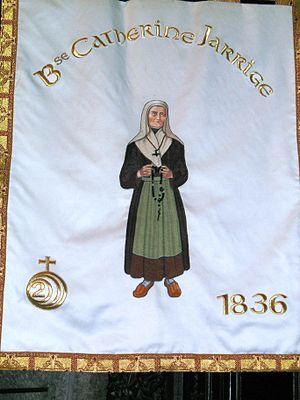
Catherine Jarrige, dite Catinon Menette, est une laïque, tertiaire dominicaine. C'est une bienheureuse catholique fêtée le 4 juillet.
Cette liste de saints concerne les saints et les bienheureux, reconnus comme tels par l'Église catholique, ayant vécu au XIXᵉ siècle. À ce jour, l'Église a donné comme modèles évangéliques 318 saints du XIXᵉ siècle.